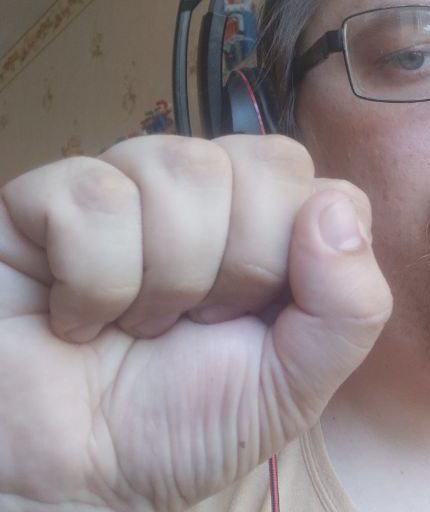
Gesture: fist